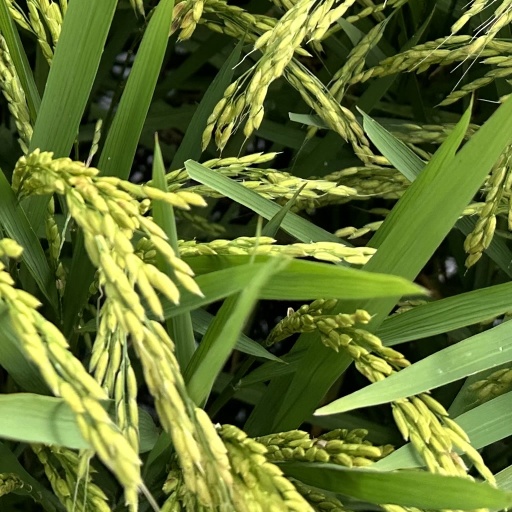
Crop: rice